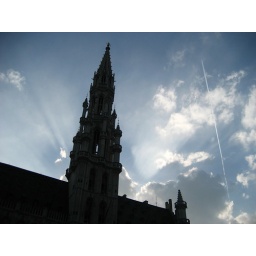
A pretty lucky photograph of the highest tower of the Grand Place market in downtown Brussels.